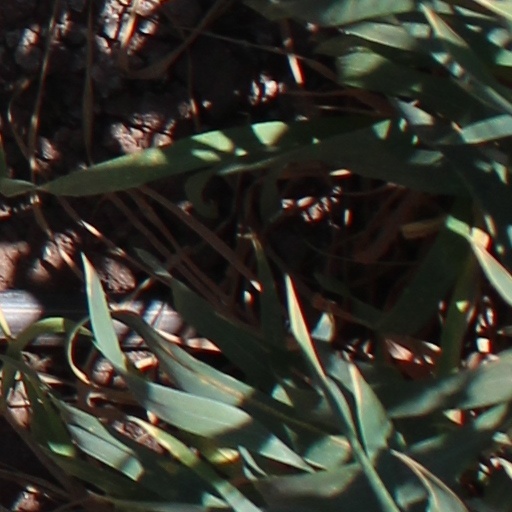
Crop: wheat